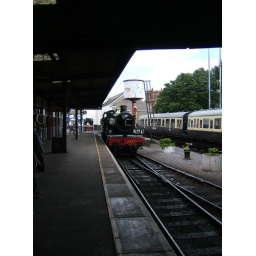
The locomotive takes on water before running around the train at Paignton Queens Park station.